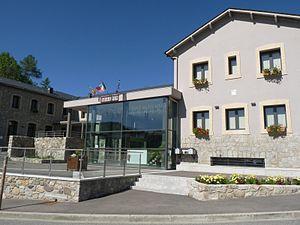
Mairie de Bolquère, P.O., France
Bolquère est une commune française située dans le département des Pyrénées-Orientales, en région Occitanie.